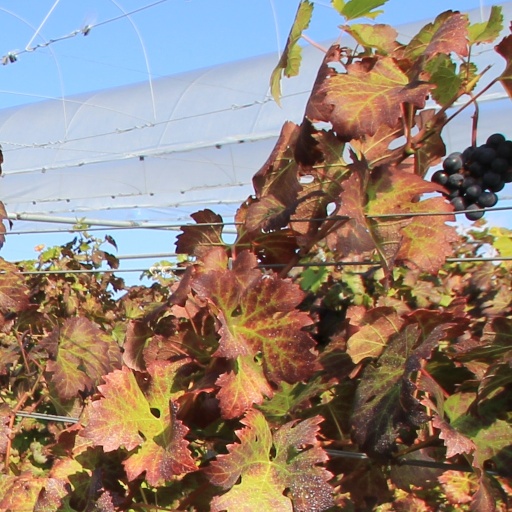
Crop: grape